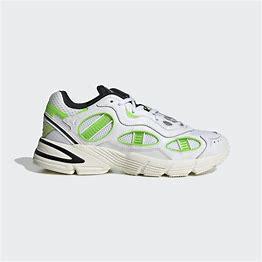
Brand: Adidas
Model: Astir